Ridley College (Ontario)

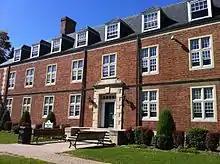
Arthur Bishop House, which includes Arthur Bishop East and West (two of the five boys' houses within Ridley College).

There is a Lower School (Junior Kindergarten to grade 8, formerly the Middle School) and an Upper School (grades 9-12 and PG).